Albatros C.XII

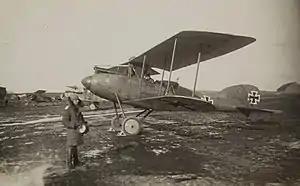

The Albatros C.XII was a military reconnaissance aircraft designed and produced by the German aircraft manufacturer Albatros Flugzeugwerke.